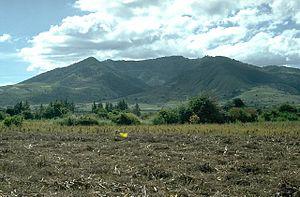
Le Tahual est un stratovolcan du Guatemala.